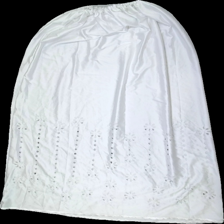
View: front
Type: Skirt
Category: Ladies
Brand: Missing
Colors: White
Material: 100% poly
Cut: Regular
Stains: Major
Price range: <50
Recommended usage: Recycle
Description: White skirt from unkown brand, unknown size. Poor condition.